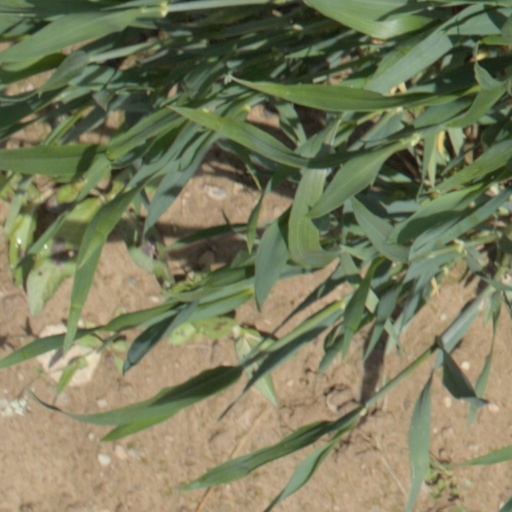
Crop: wheat